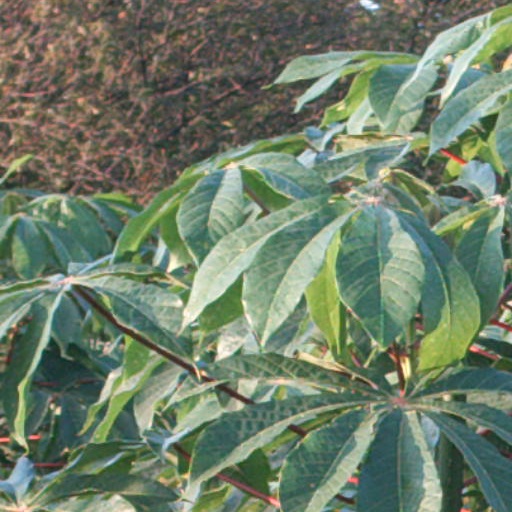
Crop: cassava